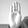
ASL letter: B